Monmouth Cemetery

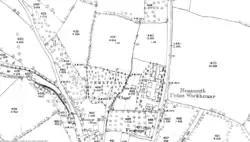
Map of Monmouth Cemetery 1880

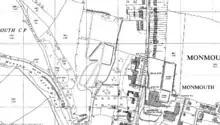
Map of Monmouth Cemetery 1960 showing the expansion into the field to the north

The cemetery came into existence because Monmouth Council had decided to close St Mary's Churchyard in Monmouth for burials as decaying human remains were appearing above ground. This was caused by the raised height of the churchyard. Residents in neighbouring Whitecross Street suffered a high mortality rate as a result and unpleasant odours from the churchyard were also evident